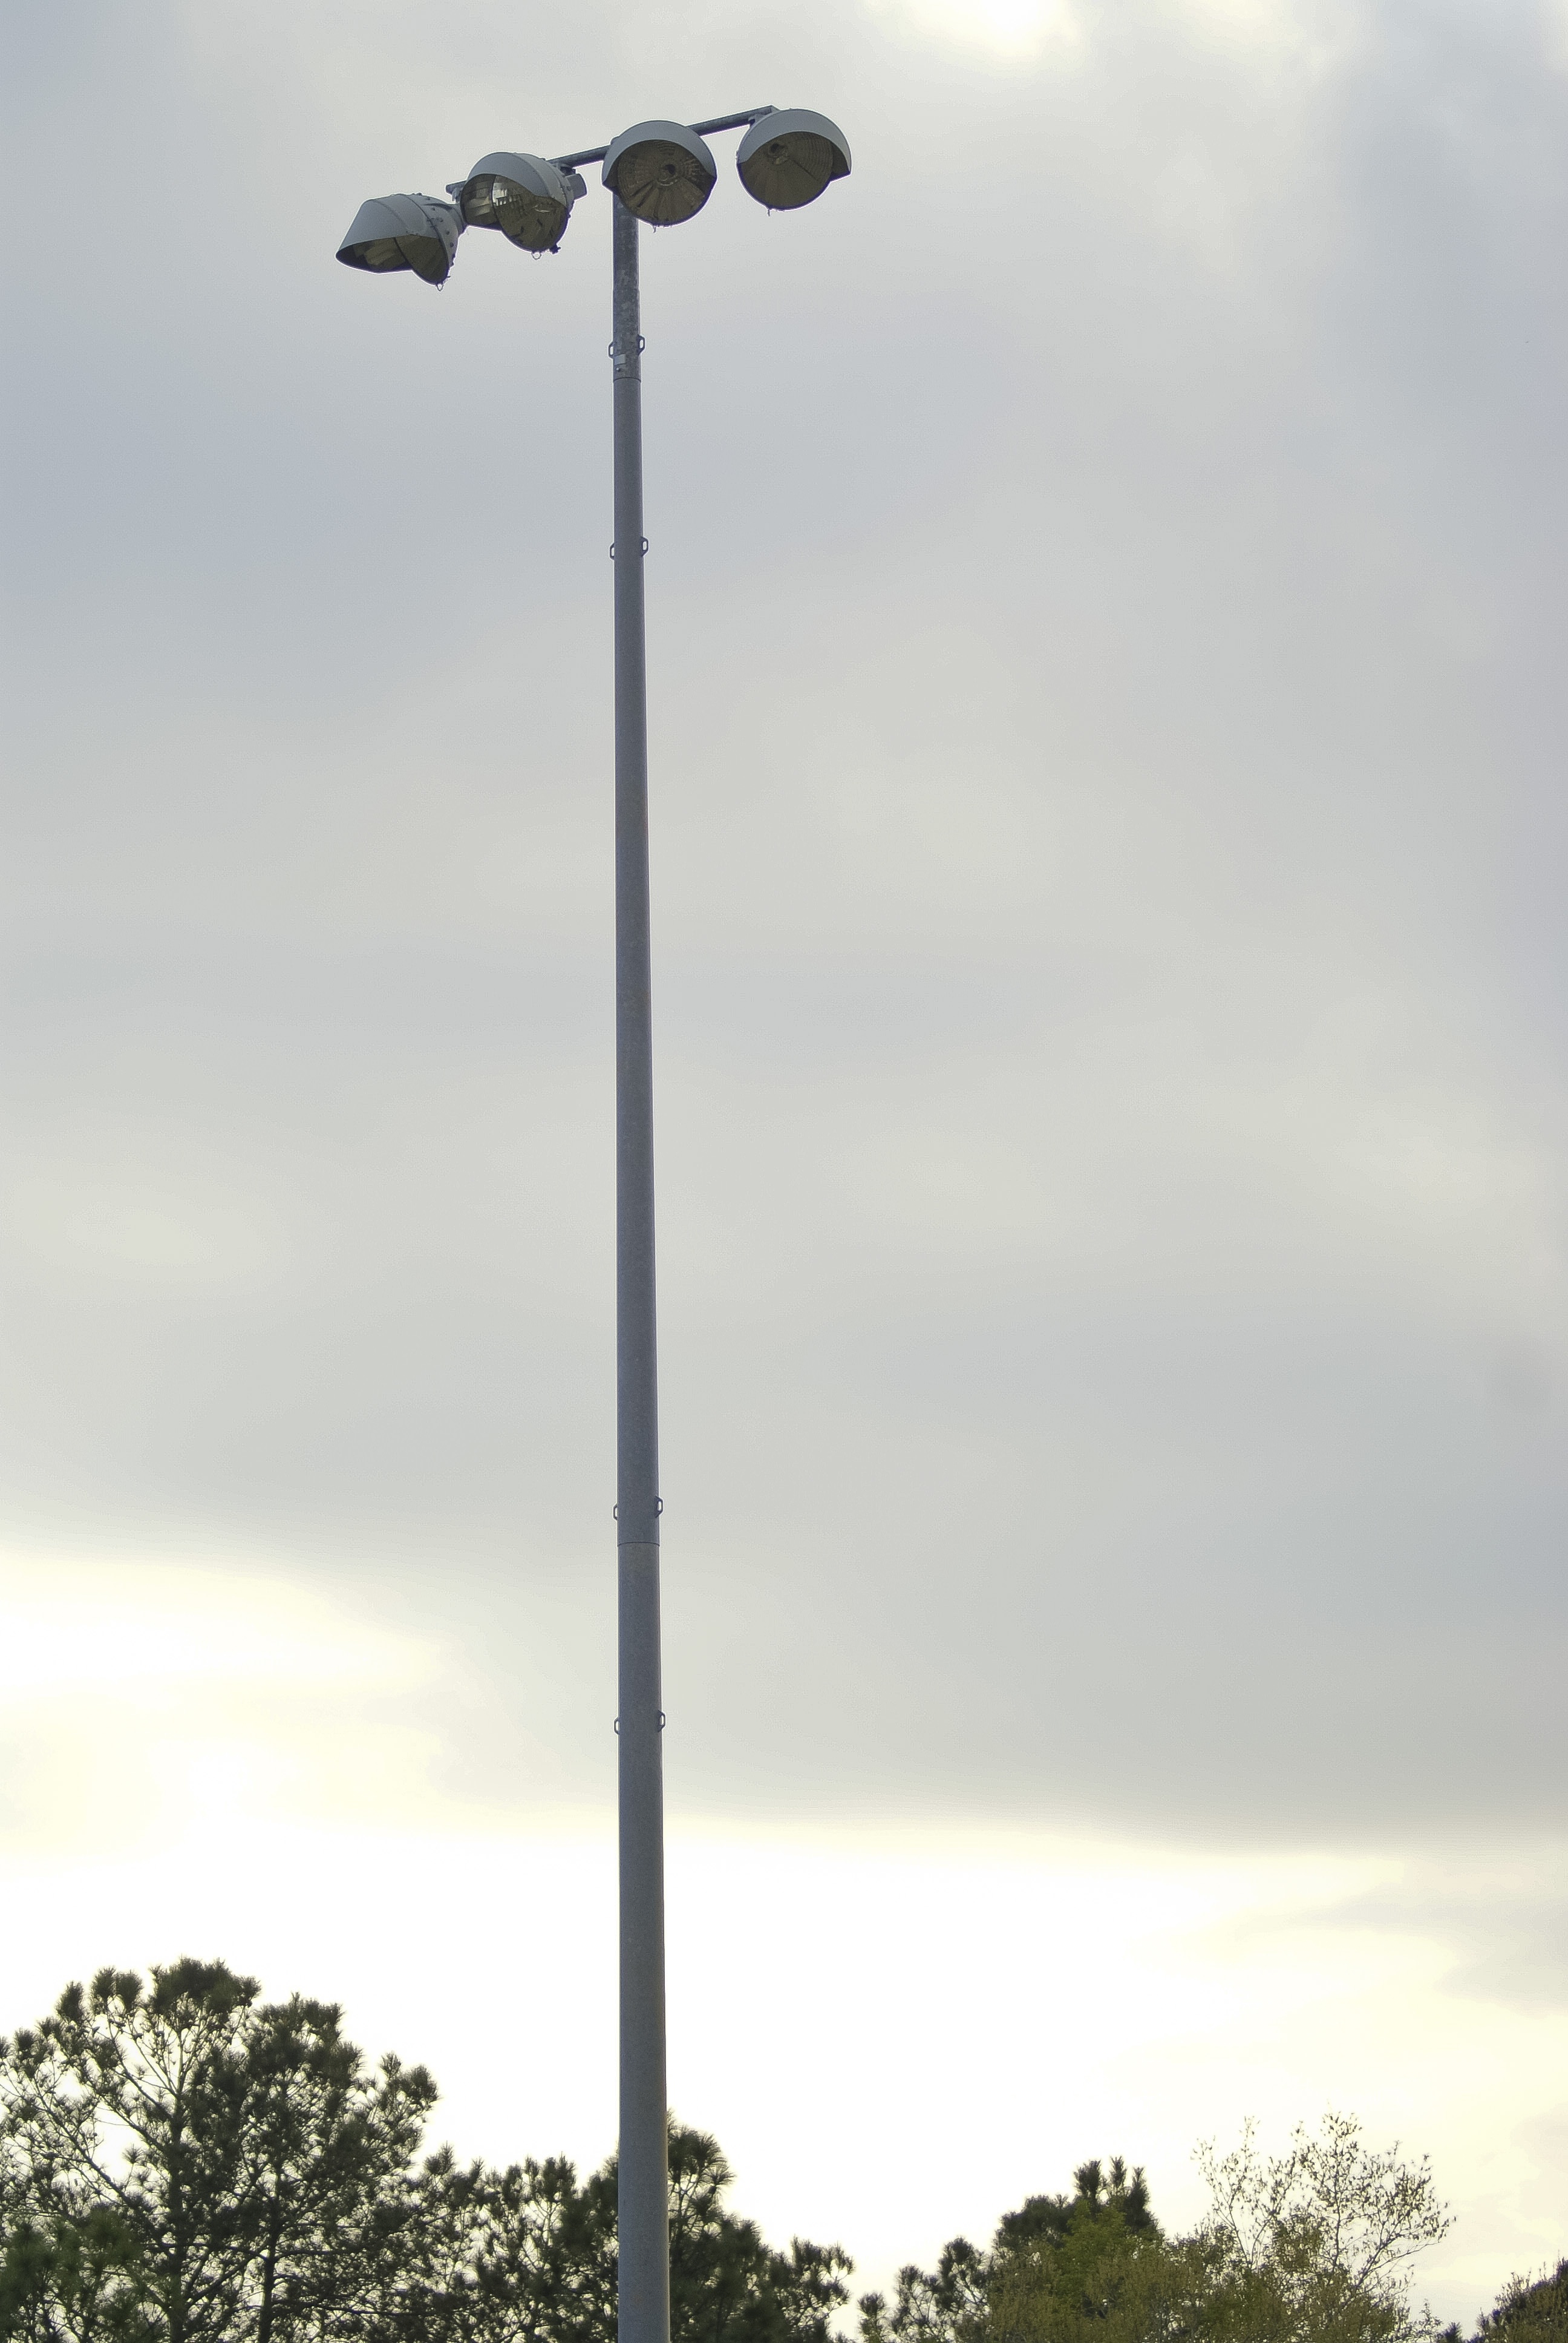
cloud, sky, wind, mast, machine, wind turbine, street light, lighting, stadium, lights, sports, light fixture, atmosphere of earth